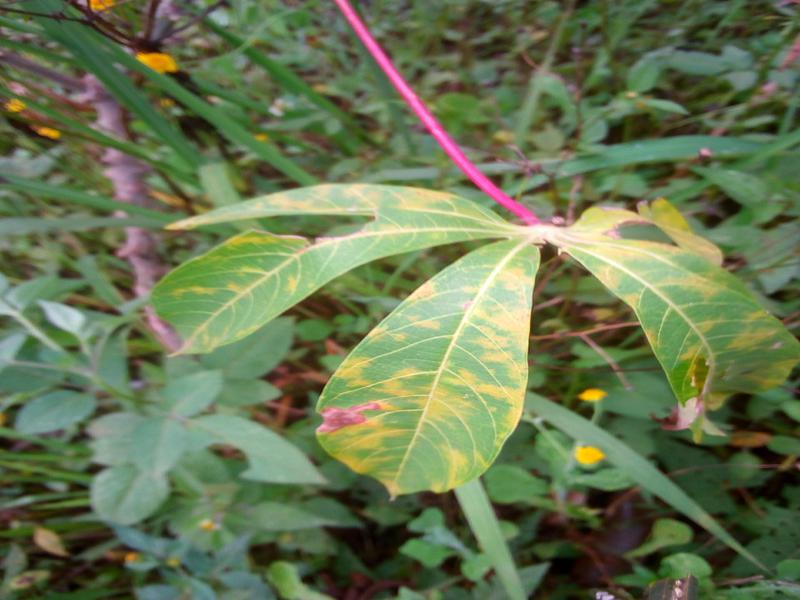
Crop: cassava
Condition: brown_streak_disease